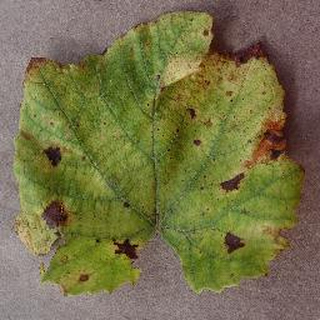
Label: grape_leaf_blight